Pipipi

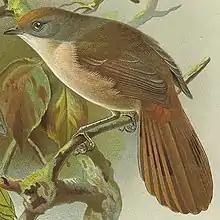
Brown Creeper, "A History of the Birds of New Zealand", Buller, 1888

A warm mix of brown and chestnut on the upper part of the bird whilst the lower section is a noticeably paler brown. The head is a mix of patches of chestnut brown and dark brown with spots and streaks. The face and zones behind it can be an ash/dark grey. The whiteish eye stripe is another distinguishing feature of brown creeper. The legs and beak are a pinkish – grey/brown colour. The tail is long, frayed and has a distinctive dark bar at the tip and the eyes are a dark reddish brown colour.